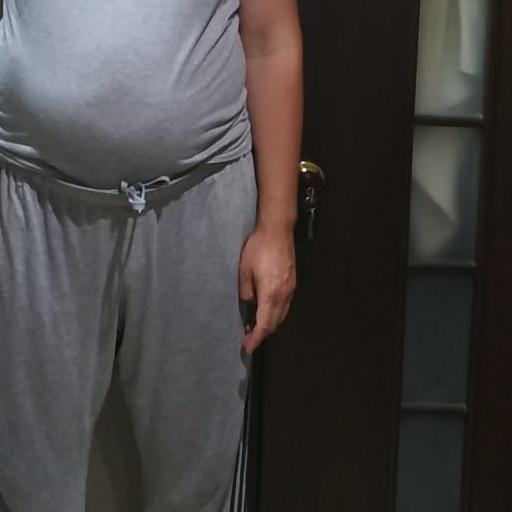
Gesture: no_gesture